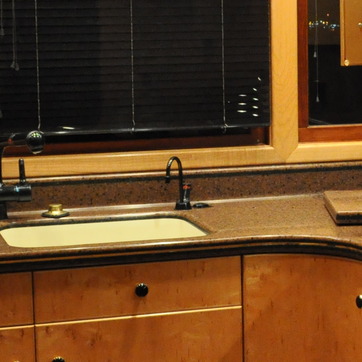
Material: metal